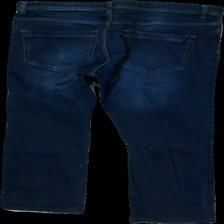
View: back
Type: Jeans
Category: Men
Brand: Not in the list
Brand text on label: Livergy
Colors: Blue
Material: 100% Cotton
Cut: Regular
Size: 56
Season: All
Price range: 50-100
Recommended usage: Reuse
Description: Blue jeans